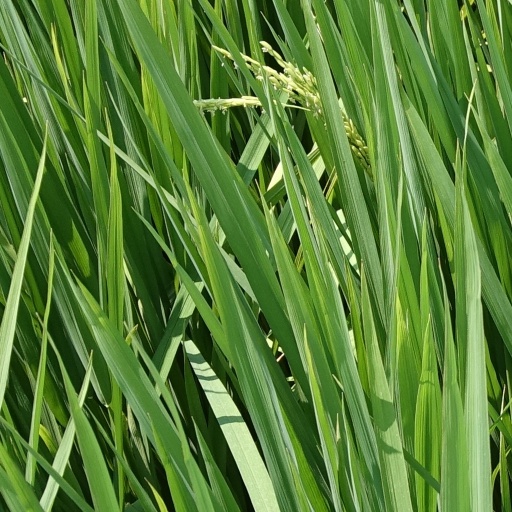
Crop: rice